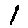
Label: 1